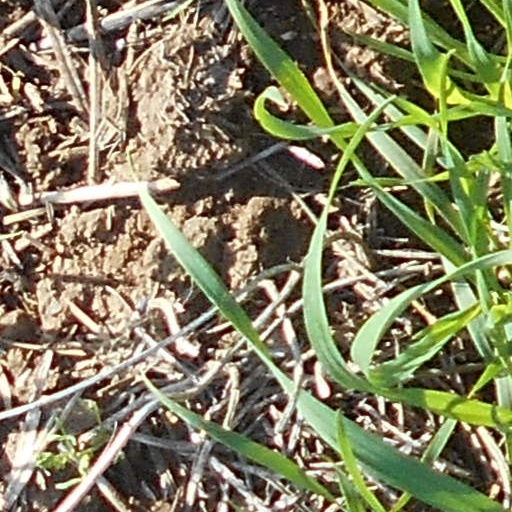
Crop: wheat